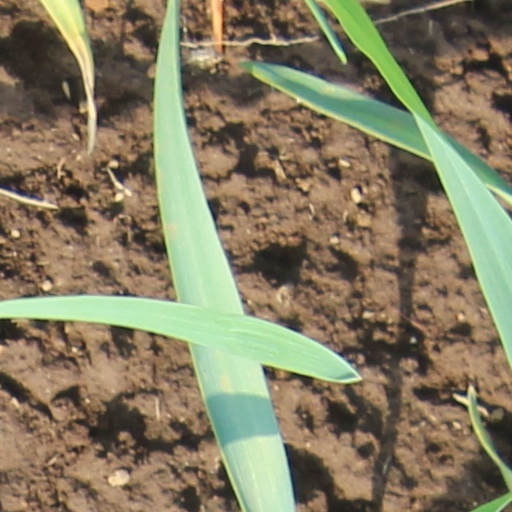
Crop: wheat